Andy Hardy's Blonde Trouble

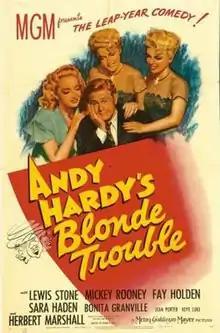

Andy Hardy's Blonde Trouble is a 1944 romantic comedy film directed by George B. Seitz, the fourteenth in the series starring Mickey Rooney as Andy Hardy. In the film, Andy goes to college, but soon gets in trouble with some pretty female students.